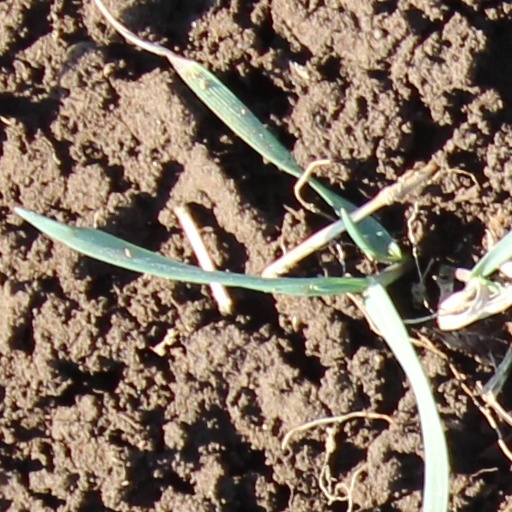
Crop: wheat